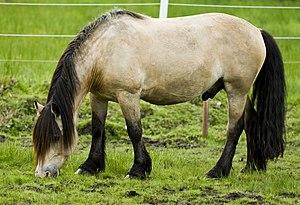
Un cheval Dole-gudsbrandsdal à robe Isabelle broute. Norsk bokmål: En gressende borket dølahest eller dølehest"
Dans le domaine de l'élevage équin, le cheval à sang froid est l'un des quatre groupes utilisés pour classer les chevaux selon leur tempérament et leur origine, en particulier aux États-Unis et dans plusieurs autres pays. Biologiquement parlant, ces chevaux ne sont pas des animaux à sang froid, mais à sang chaud, comme tous les mammifères.
Le Døle est une race de chevaux de trait native du Sud-Est de la Norvège. Race rare, il est protégé par des mesures de conservation dans son pays d'origine.